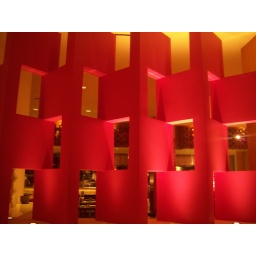
A unique pink wall in a San Antonio Hotel.